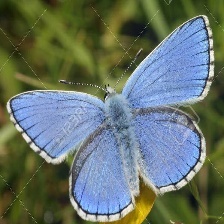
Species: ADONIS
Butterfly family (ImageNet category): lycaenid_butterfly